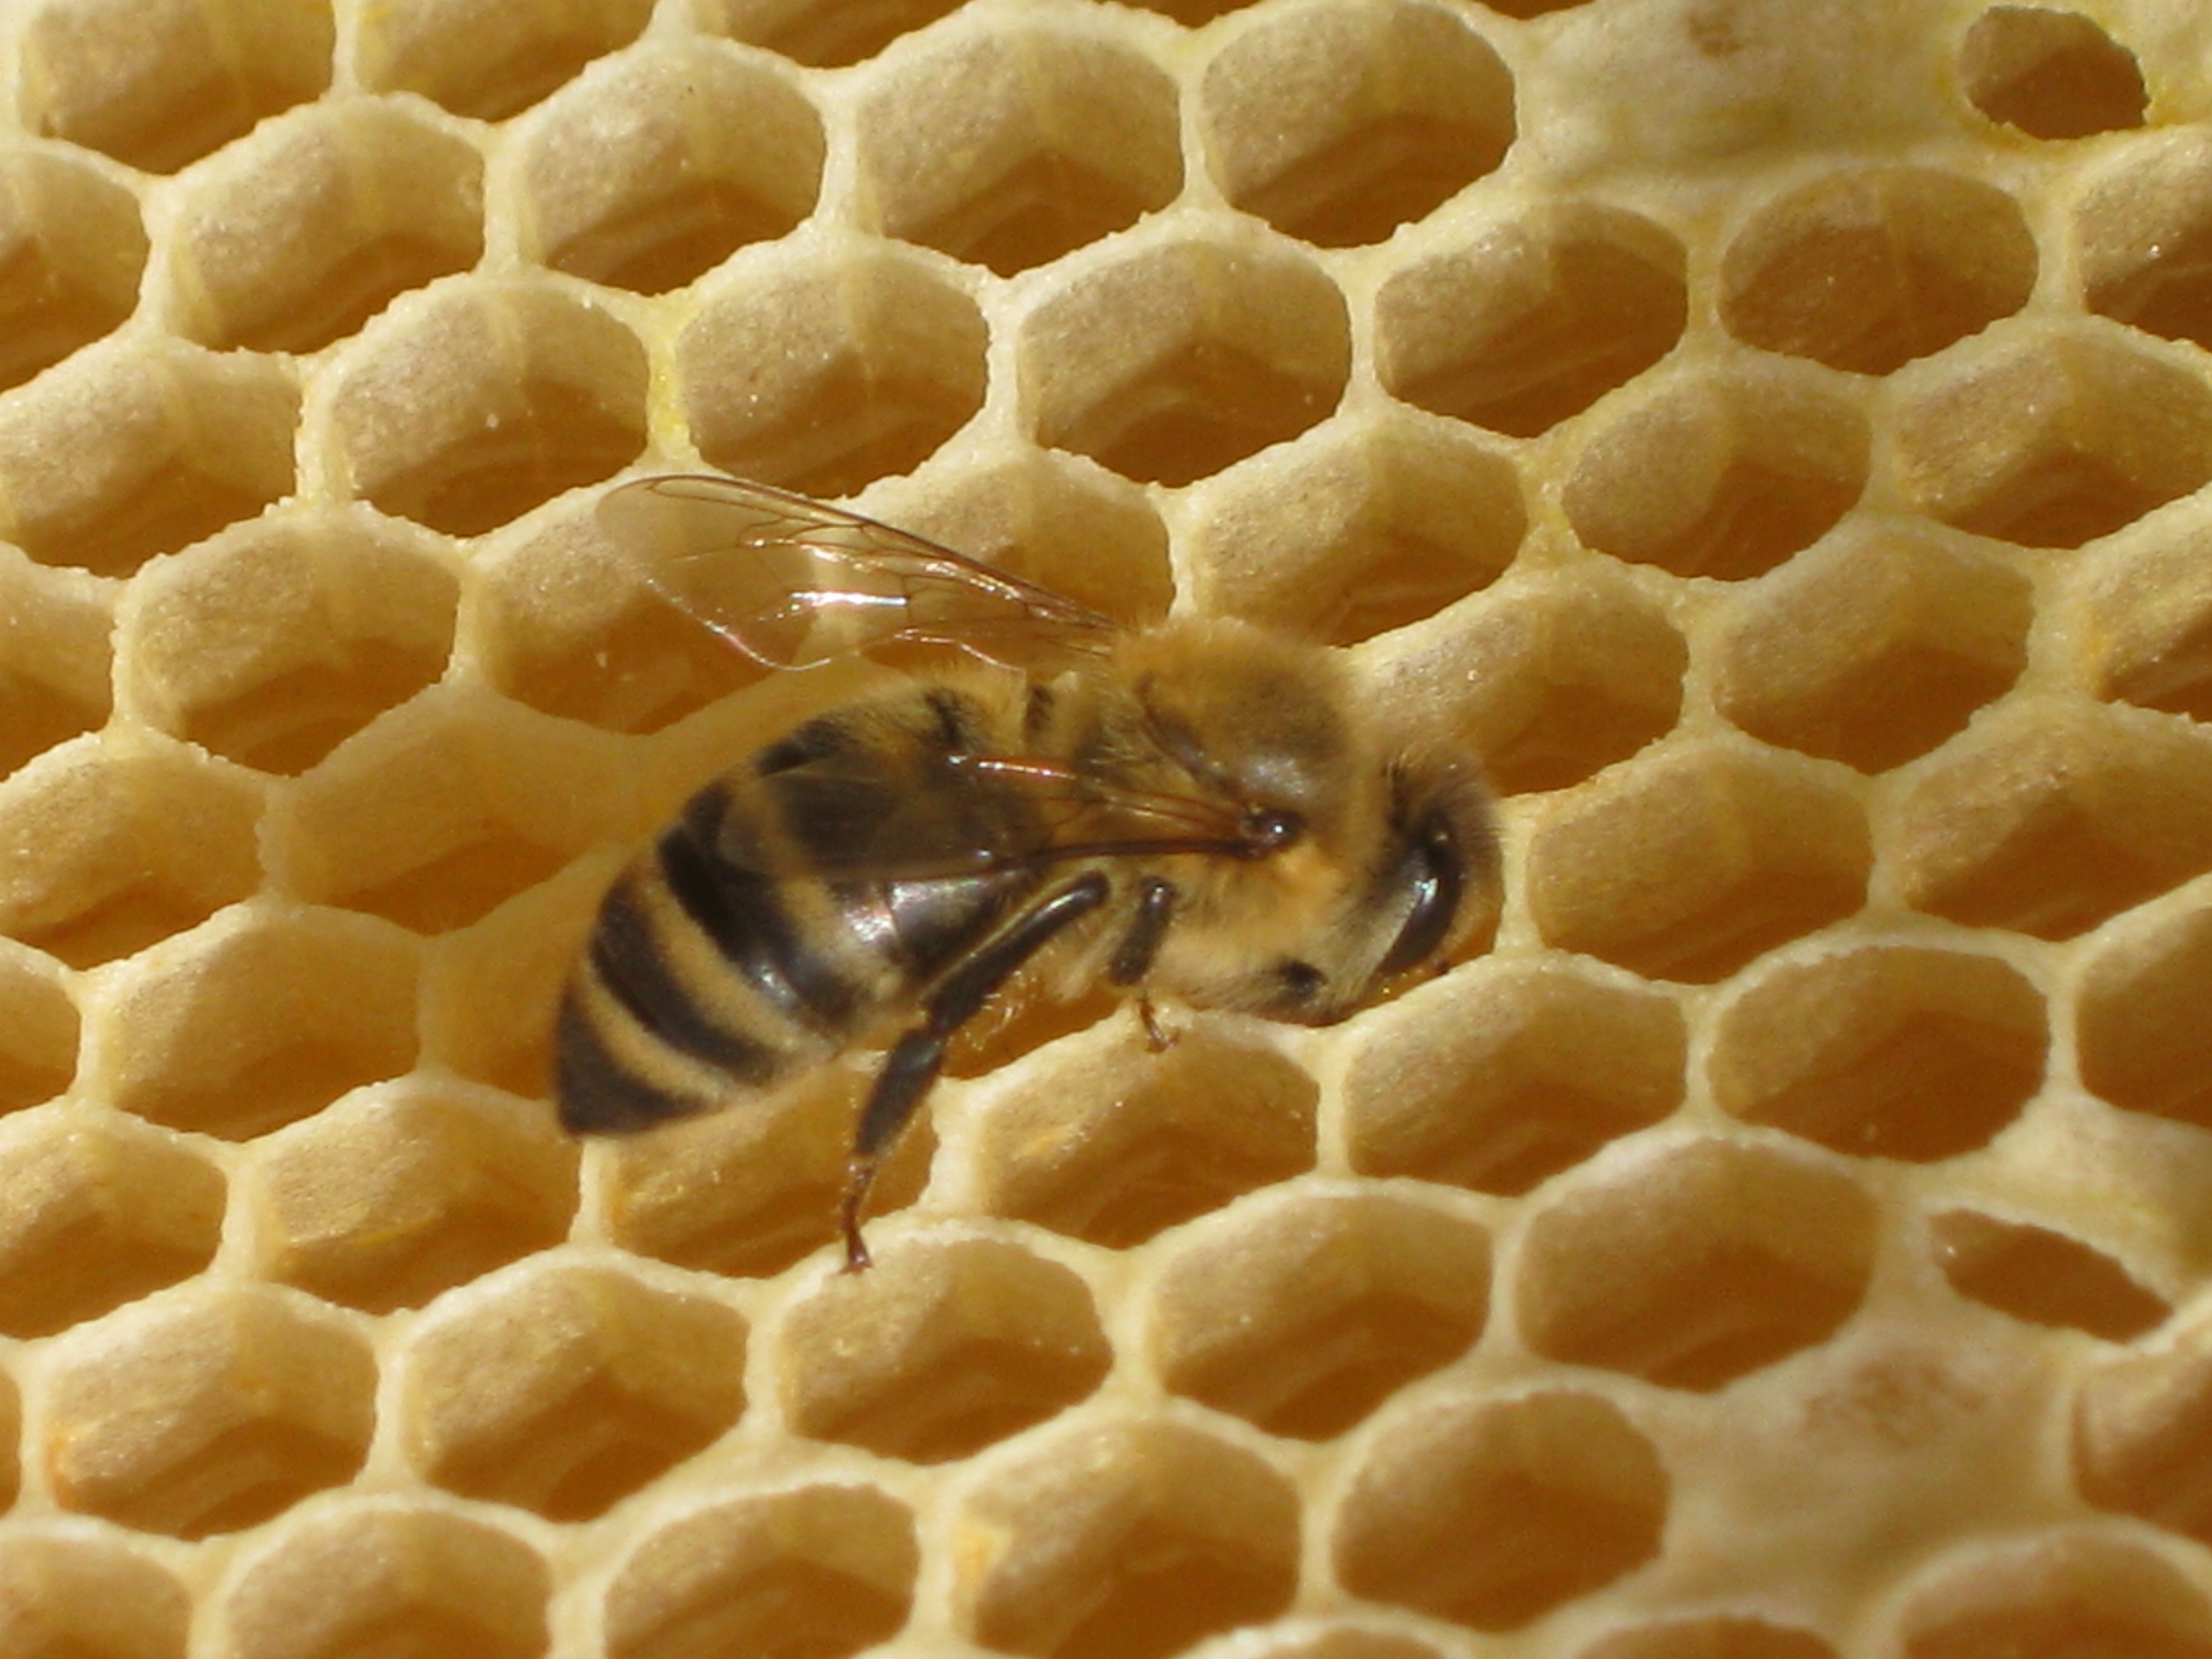
nature, pattern, pollen, insect, fauna, invertebrate, design, bee, honeycomb, wax, macro photography, arthropod, honey bee, pollinator, membrane winged insect